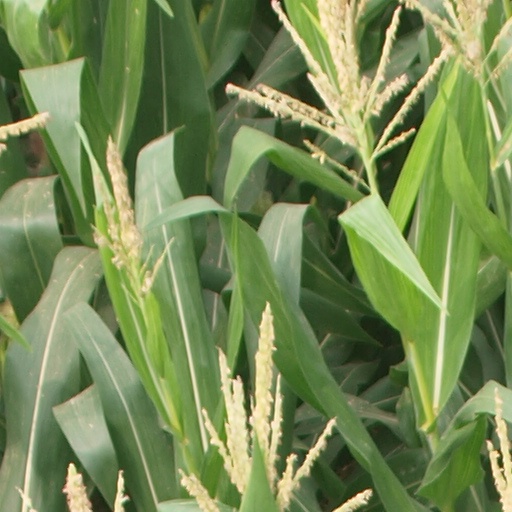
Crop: maize; corn